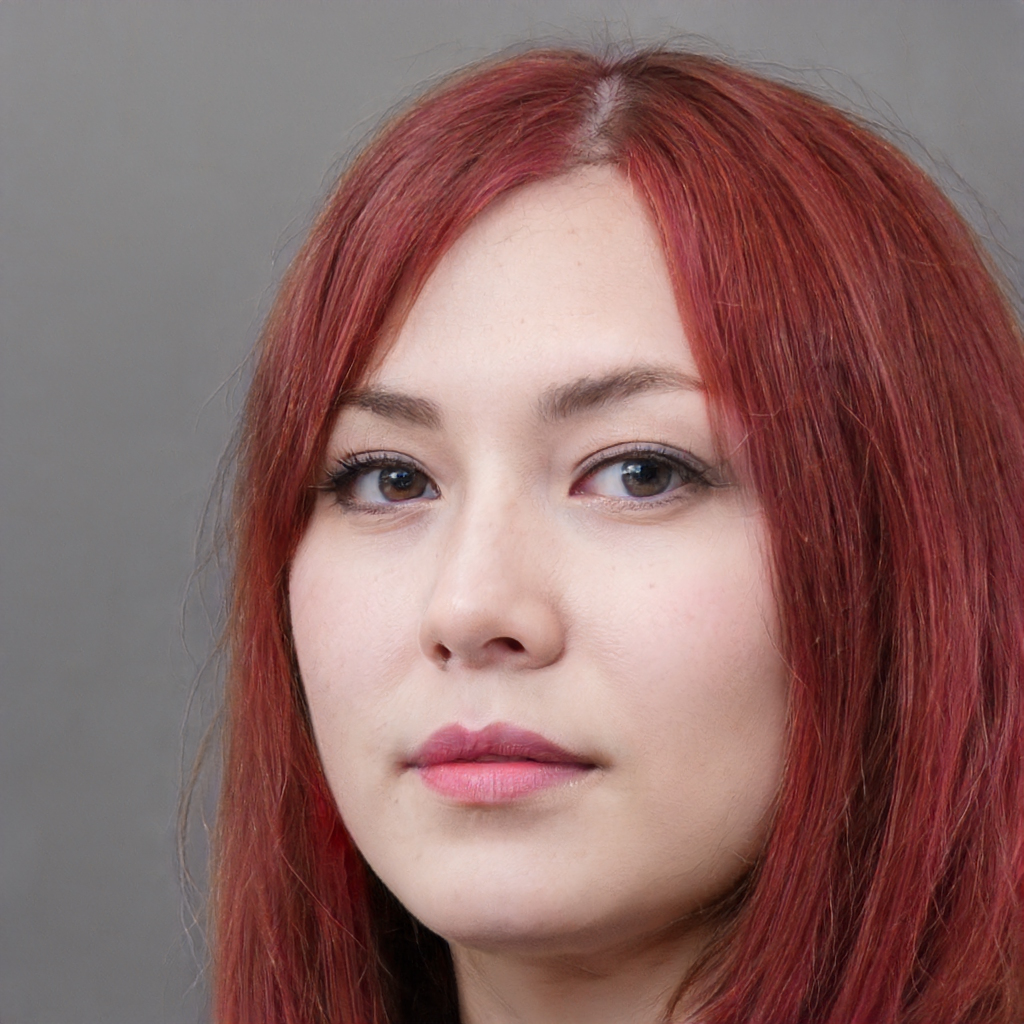
Gender: Female